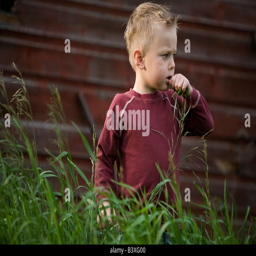
a young boy chewing on grass